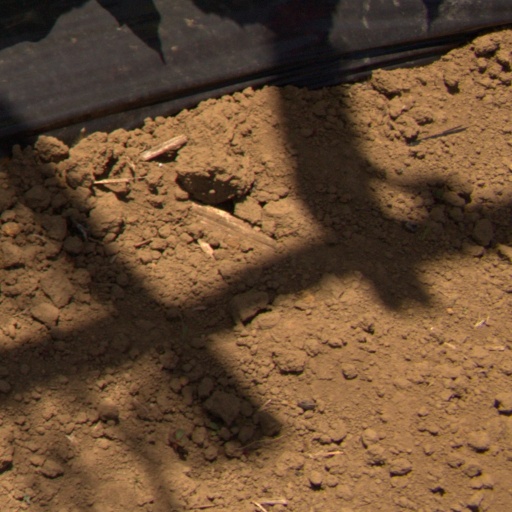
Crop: Jerusalem artichoke